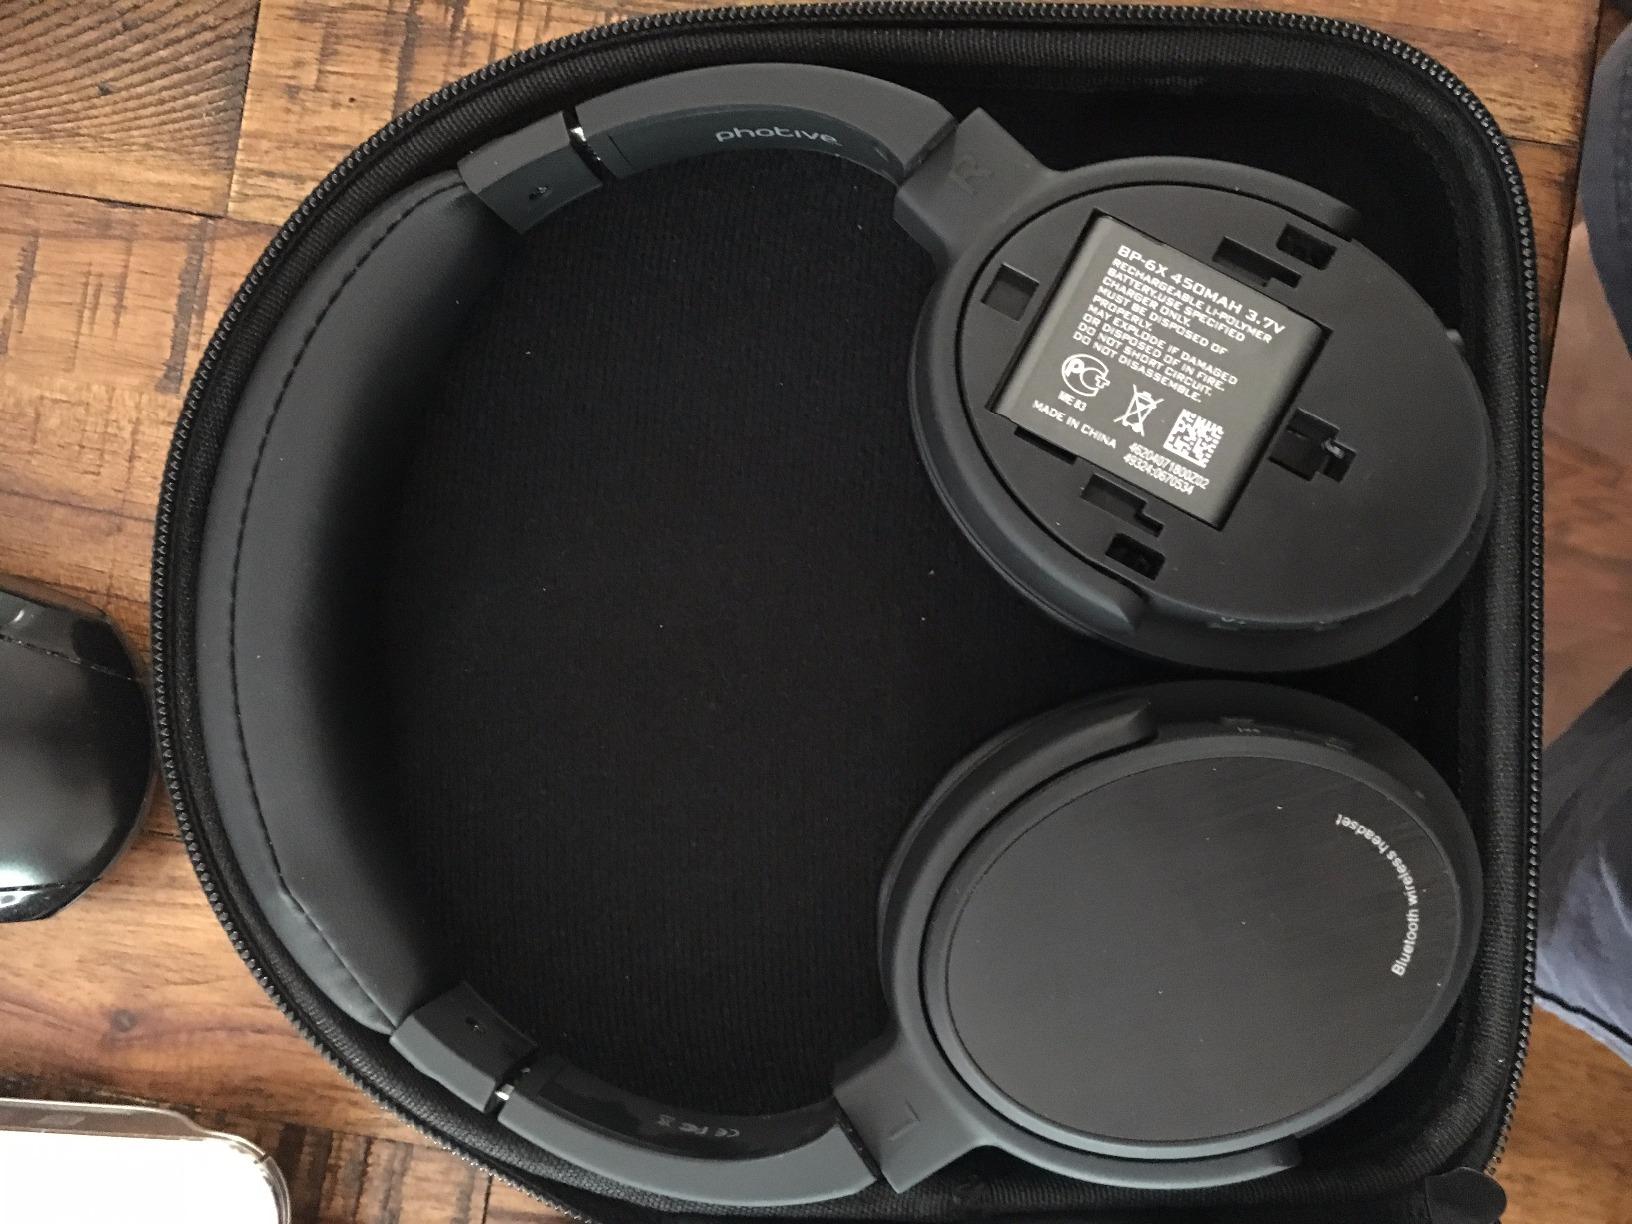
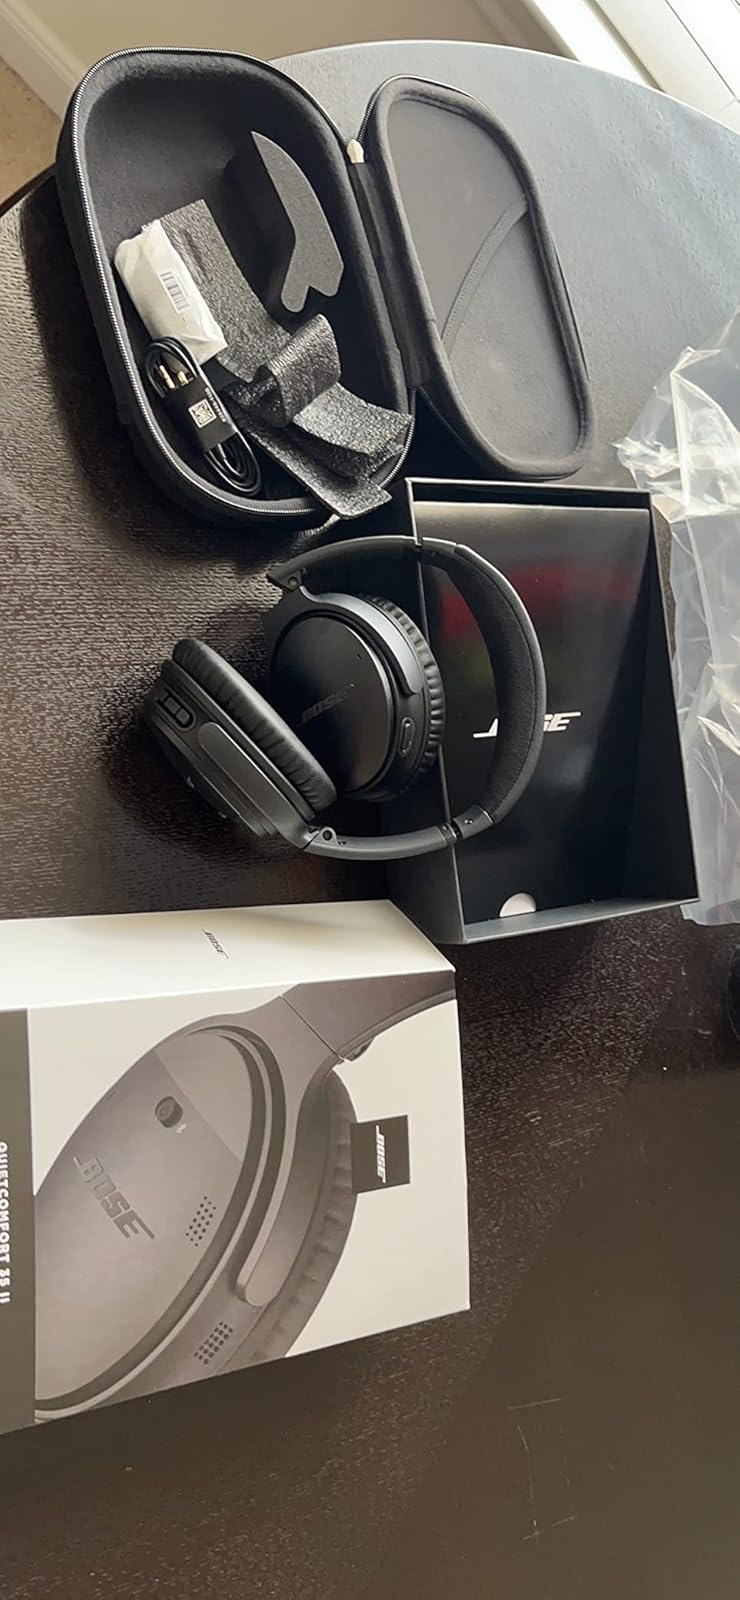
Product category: headphones
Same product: no